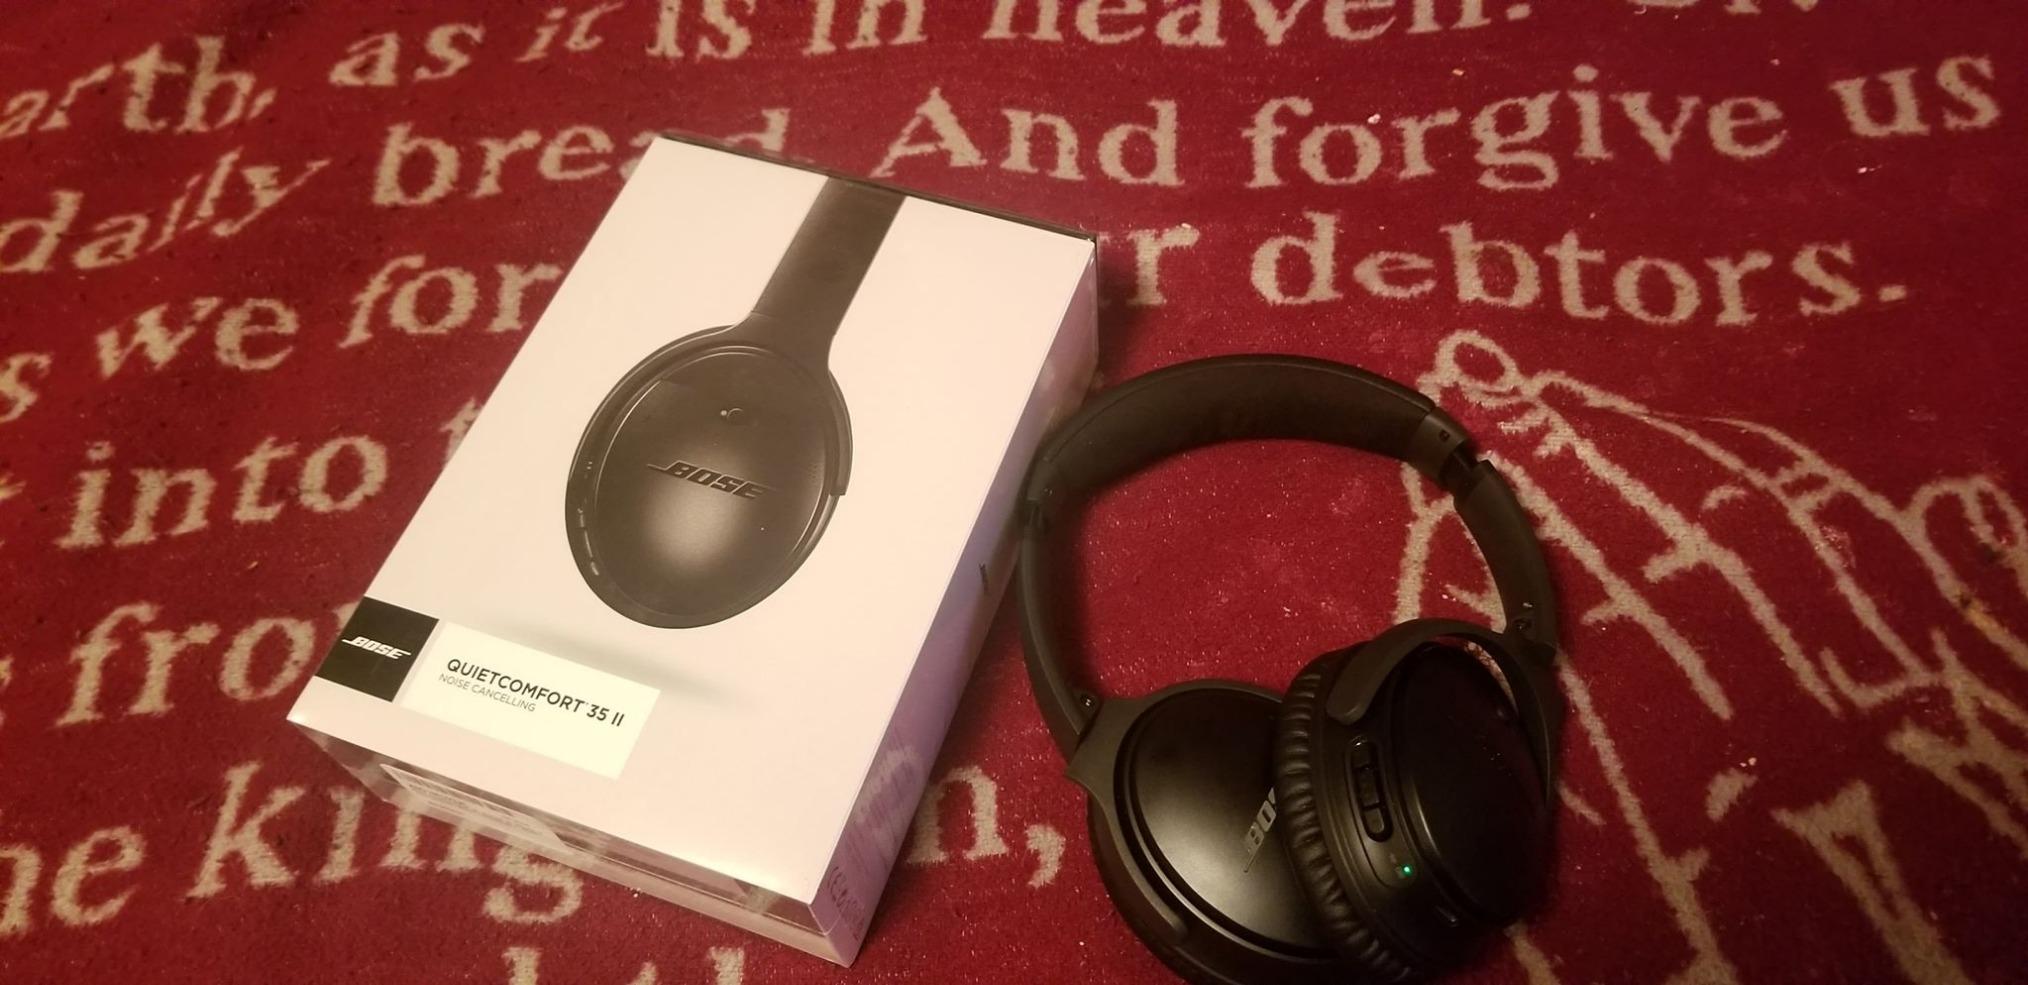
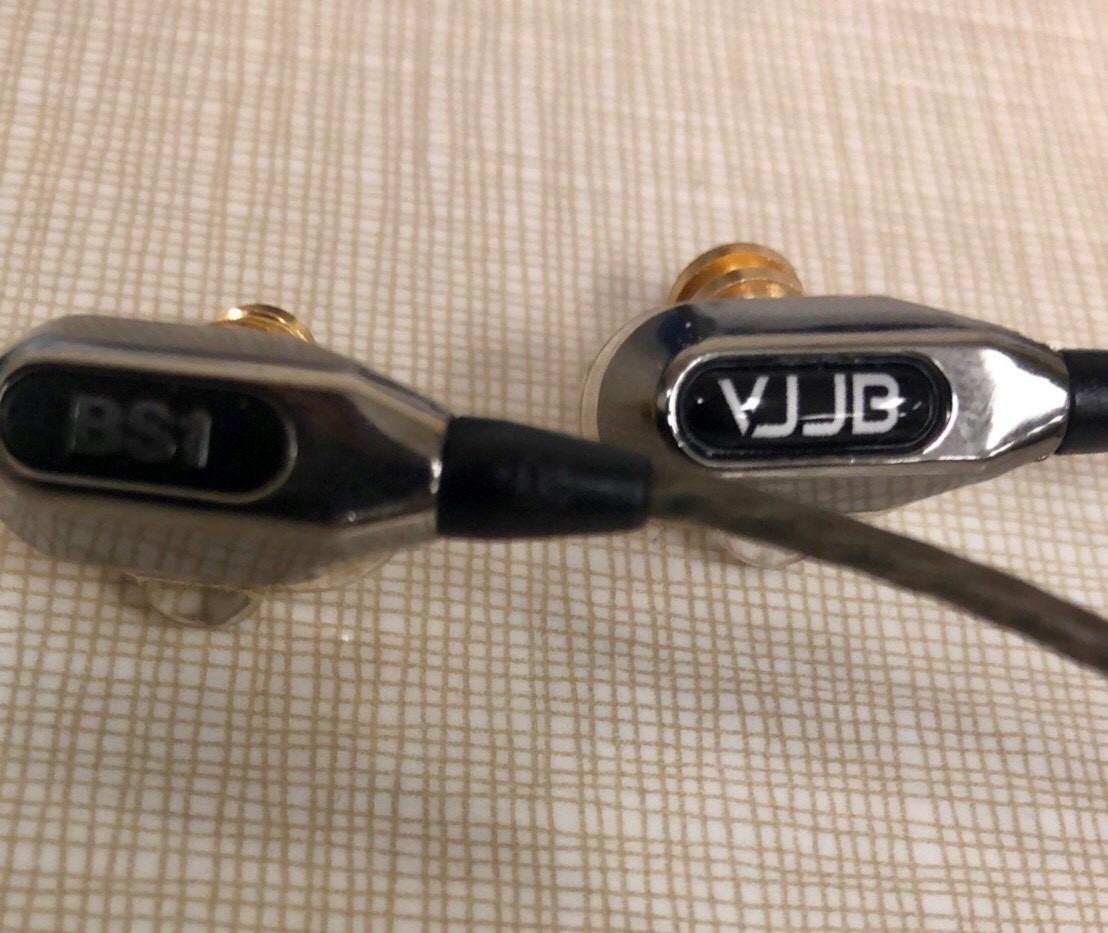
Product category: headphones
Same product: no